Shaanxi Television

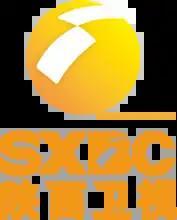
SXTV logo

Shaanxi Television, also known as SXTV, is a Chinese television network based in Xi'an, Shaanxi Province, China. It started broacdasting on July 1, 1960.